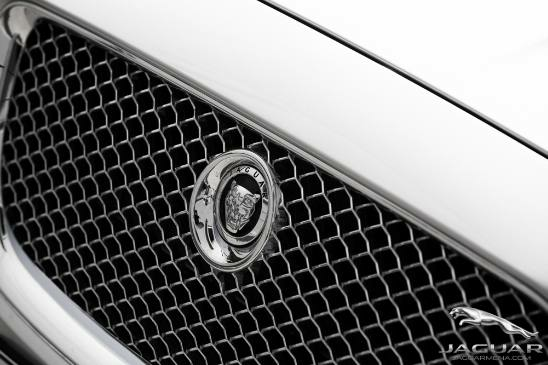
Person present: No